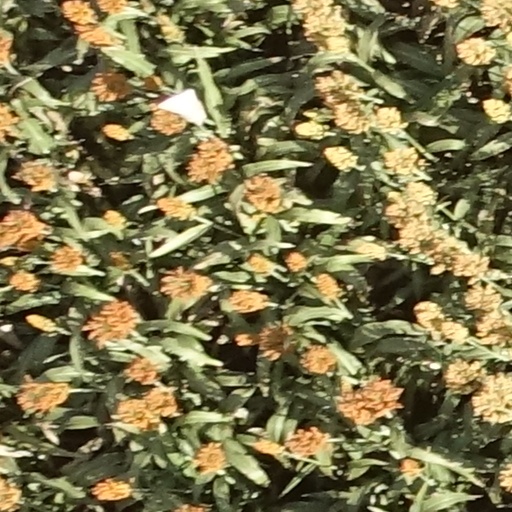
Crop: sorghum